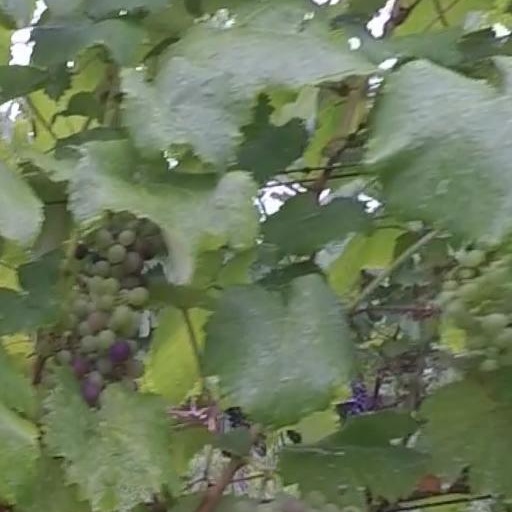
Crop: grape